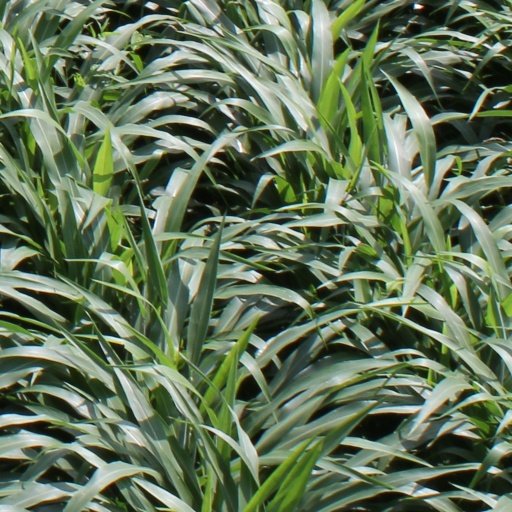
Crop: sorghum